Evangelinos Apostolides Sophocles

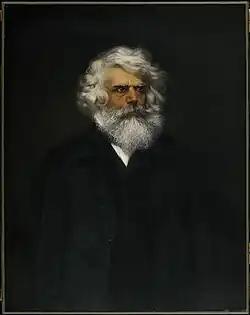
Evangelinus Apostolides Sophocles portrayed by Francis Davis Millet, Harvard Art Museum

Evangelinos Apostolides Sophocles' father's name was Apostolos. The name Sophocles was given to him by his teacher Anthimos Gazis to compliment his scholarship; this is the name by which he is commonly known "away from home". At a young age, Evangelinos traveled to Cairo with his uncle. He spent several years there at a metochion of Saint Catherine's Monastery, of which Evangelinos' uncle, the hieromonk Konstantios, was the administrator. Together, they also visited the principal monastery Saint Catherine's Monastery.